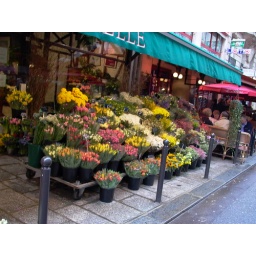
the flower stalls and traiteurs were unbelievable - even in the cold they were always blooming and ready to plant